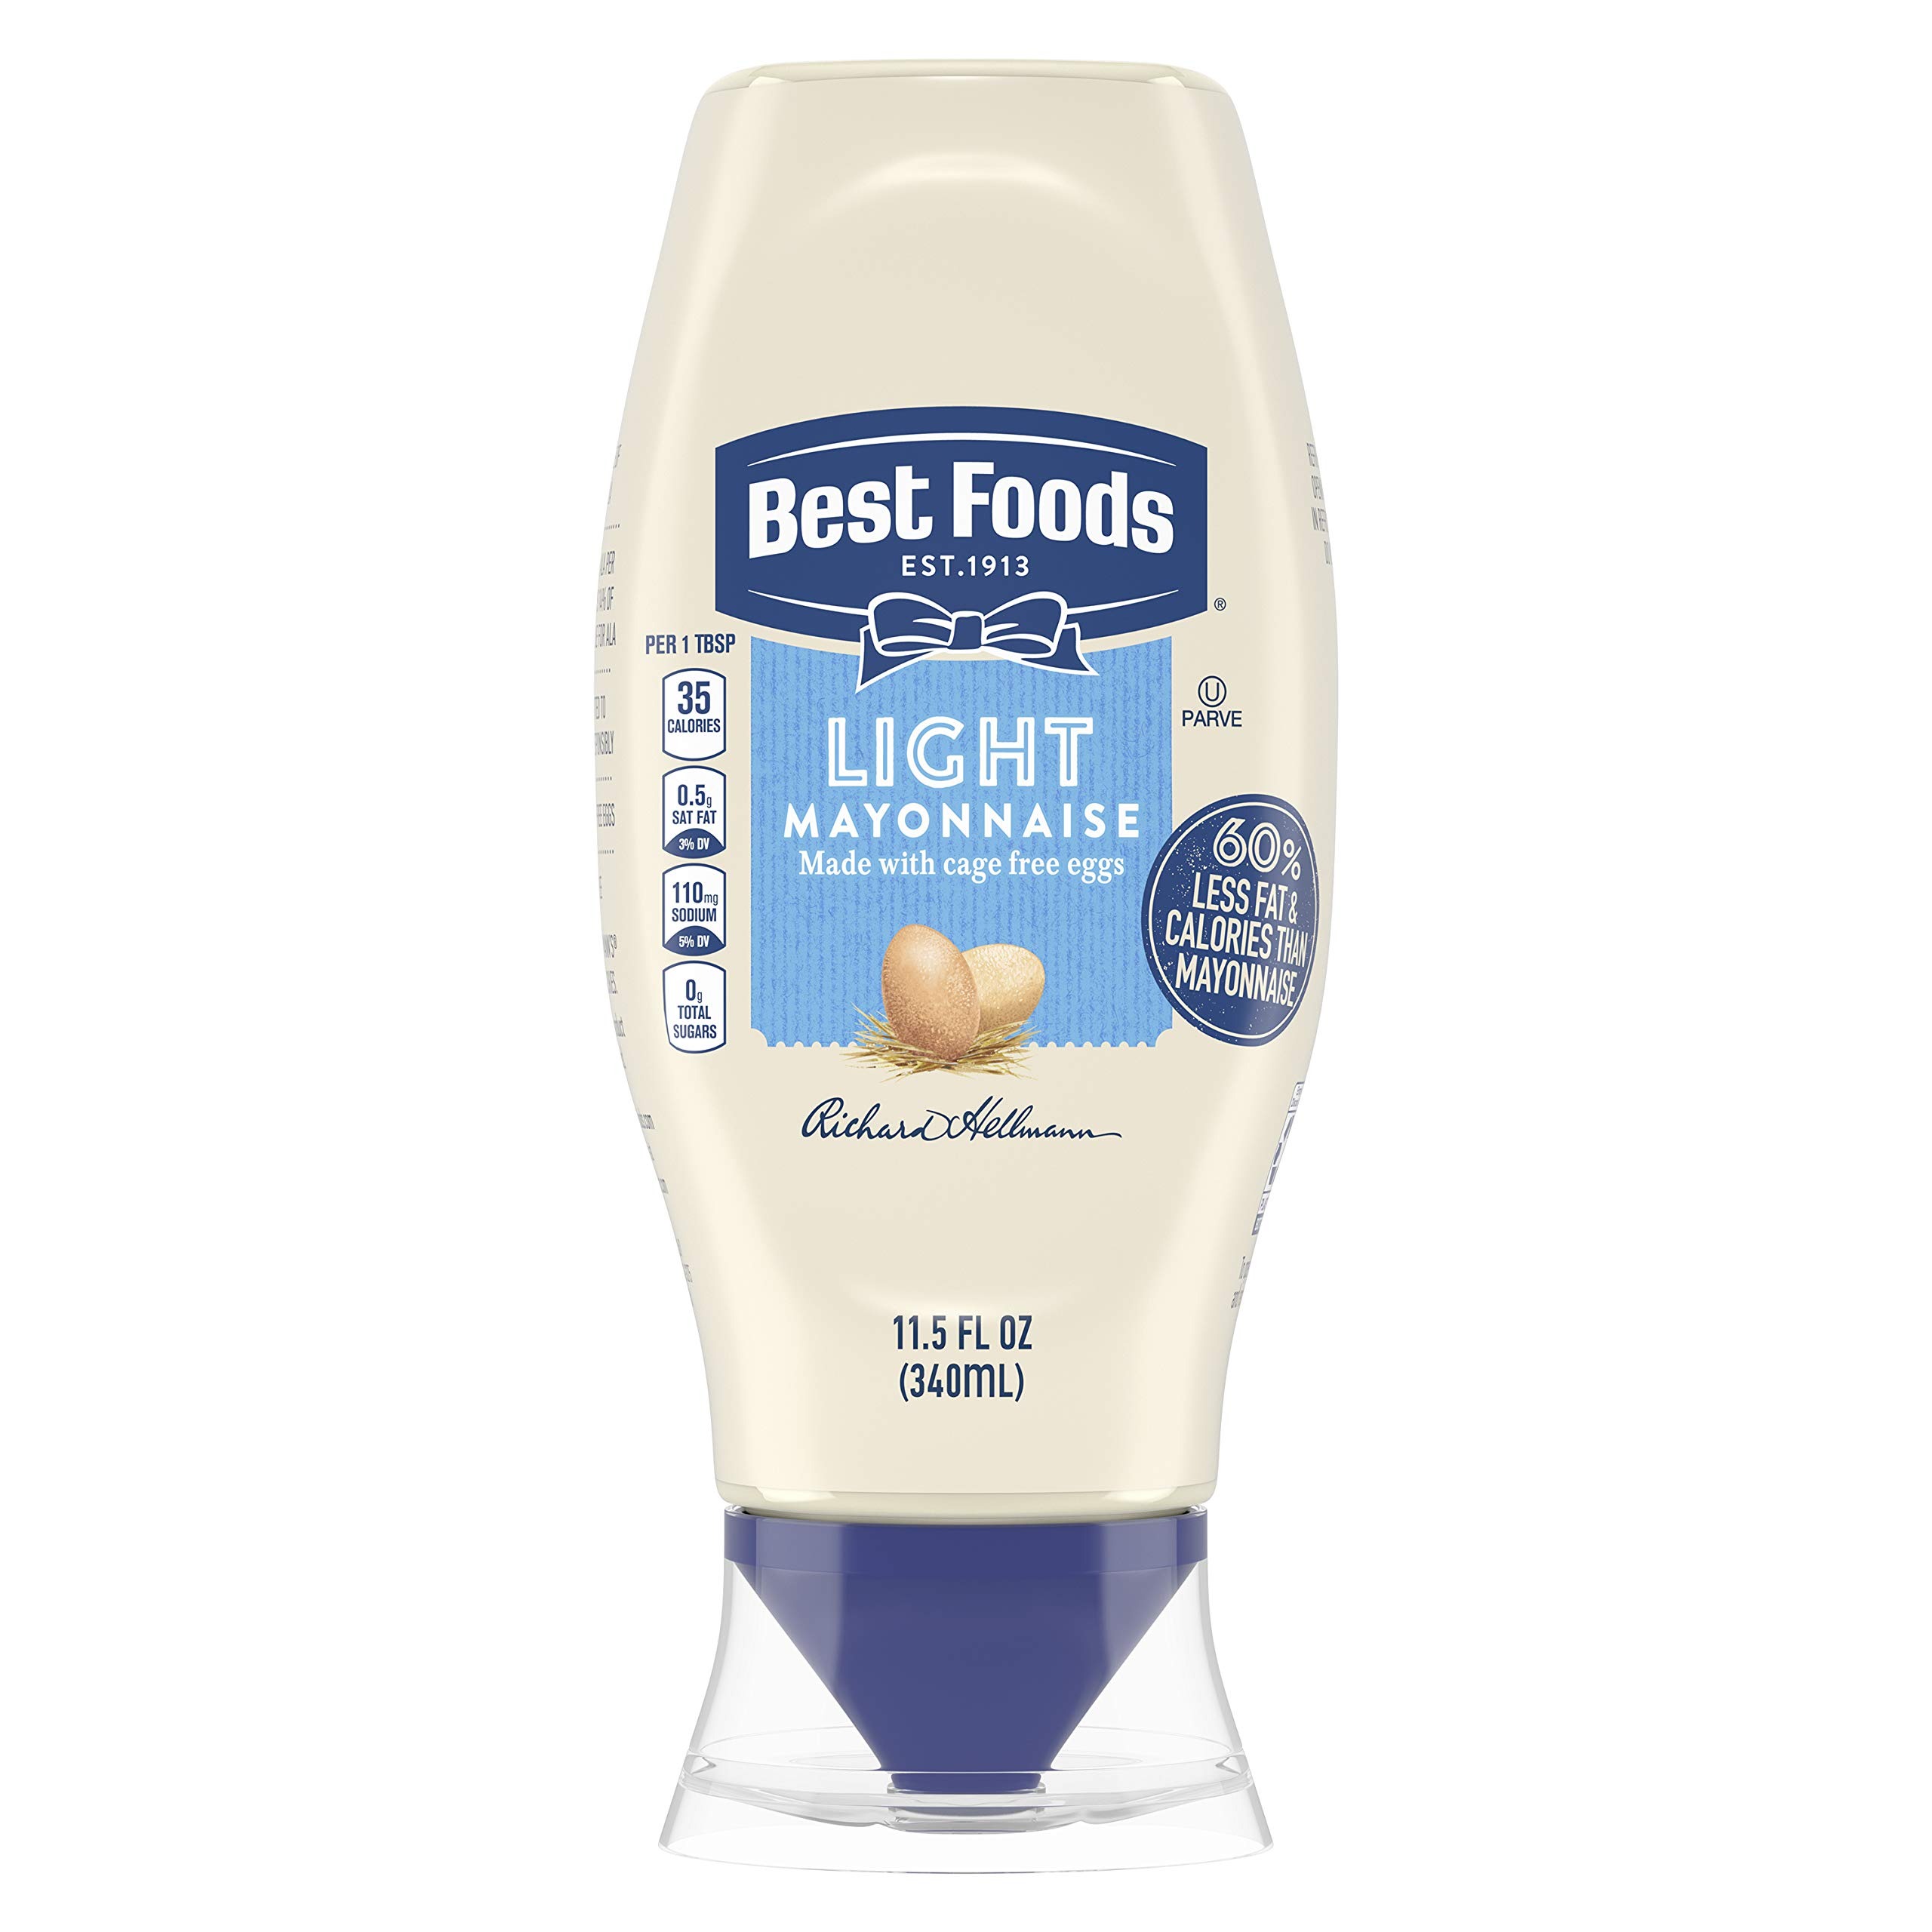
Item Name: Best Foods Light Mayonnaise, Squeeze, 11.5 oz
Bullet Point 1: Squeeze With Ease: Best Foods' unique squeeze bottle, with clean lock cap and precision tip, gives you the control to get mayonnaise exactly where you want it
Bullet Point 2: This convenient pack is ideal for topping off your favorite sandwiches, and preparing salads, wraps, and more.
Bullet Point 3: Enjoy the delicious creamy taste of Best Foods Light Mayonnaise, made with real simple ingredients, like 100% cage-free eggs, responsibly sourced oils, and vinegar.
Bullet Point 4: Good Source of Omega 3-ALA (contains 230mg ALA per serving, which is 14% of the 1.6g Daily Value for ALA)
Bullet Point 5: Gluten Free
Value: 138.0
Unit: Fl Oz

Price: 4.38